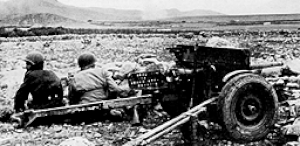
La bataille de Kasserine est un épisode de la Seconde Guerre mondiale en Afrique du Nord qui a lieu en 1943 et qui s'inscrit dans la campagne de Tunisie.